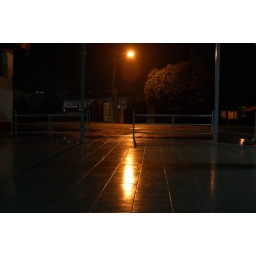
the empty shoe racks and the street lamp tell us the emptiness of the building after Ishak in PD